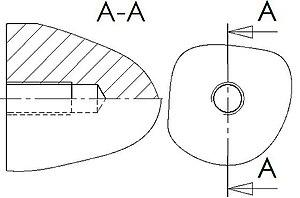
Représentation normalisée d'un trou taraudé non débouchant. Vue radiale, vue axiale en demi coupe Norme NF E 04-012 ISO 6410 Mise en plan SolidWorks.
Le taraudage est l’opération qui consiste à usiner un filet à l’intérieur d’un alésage.